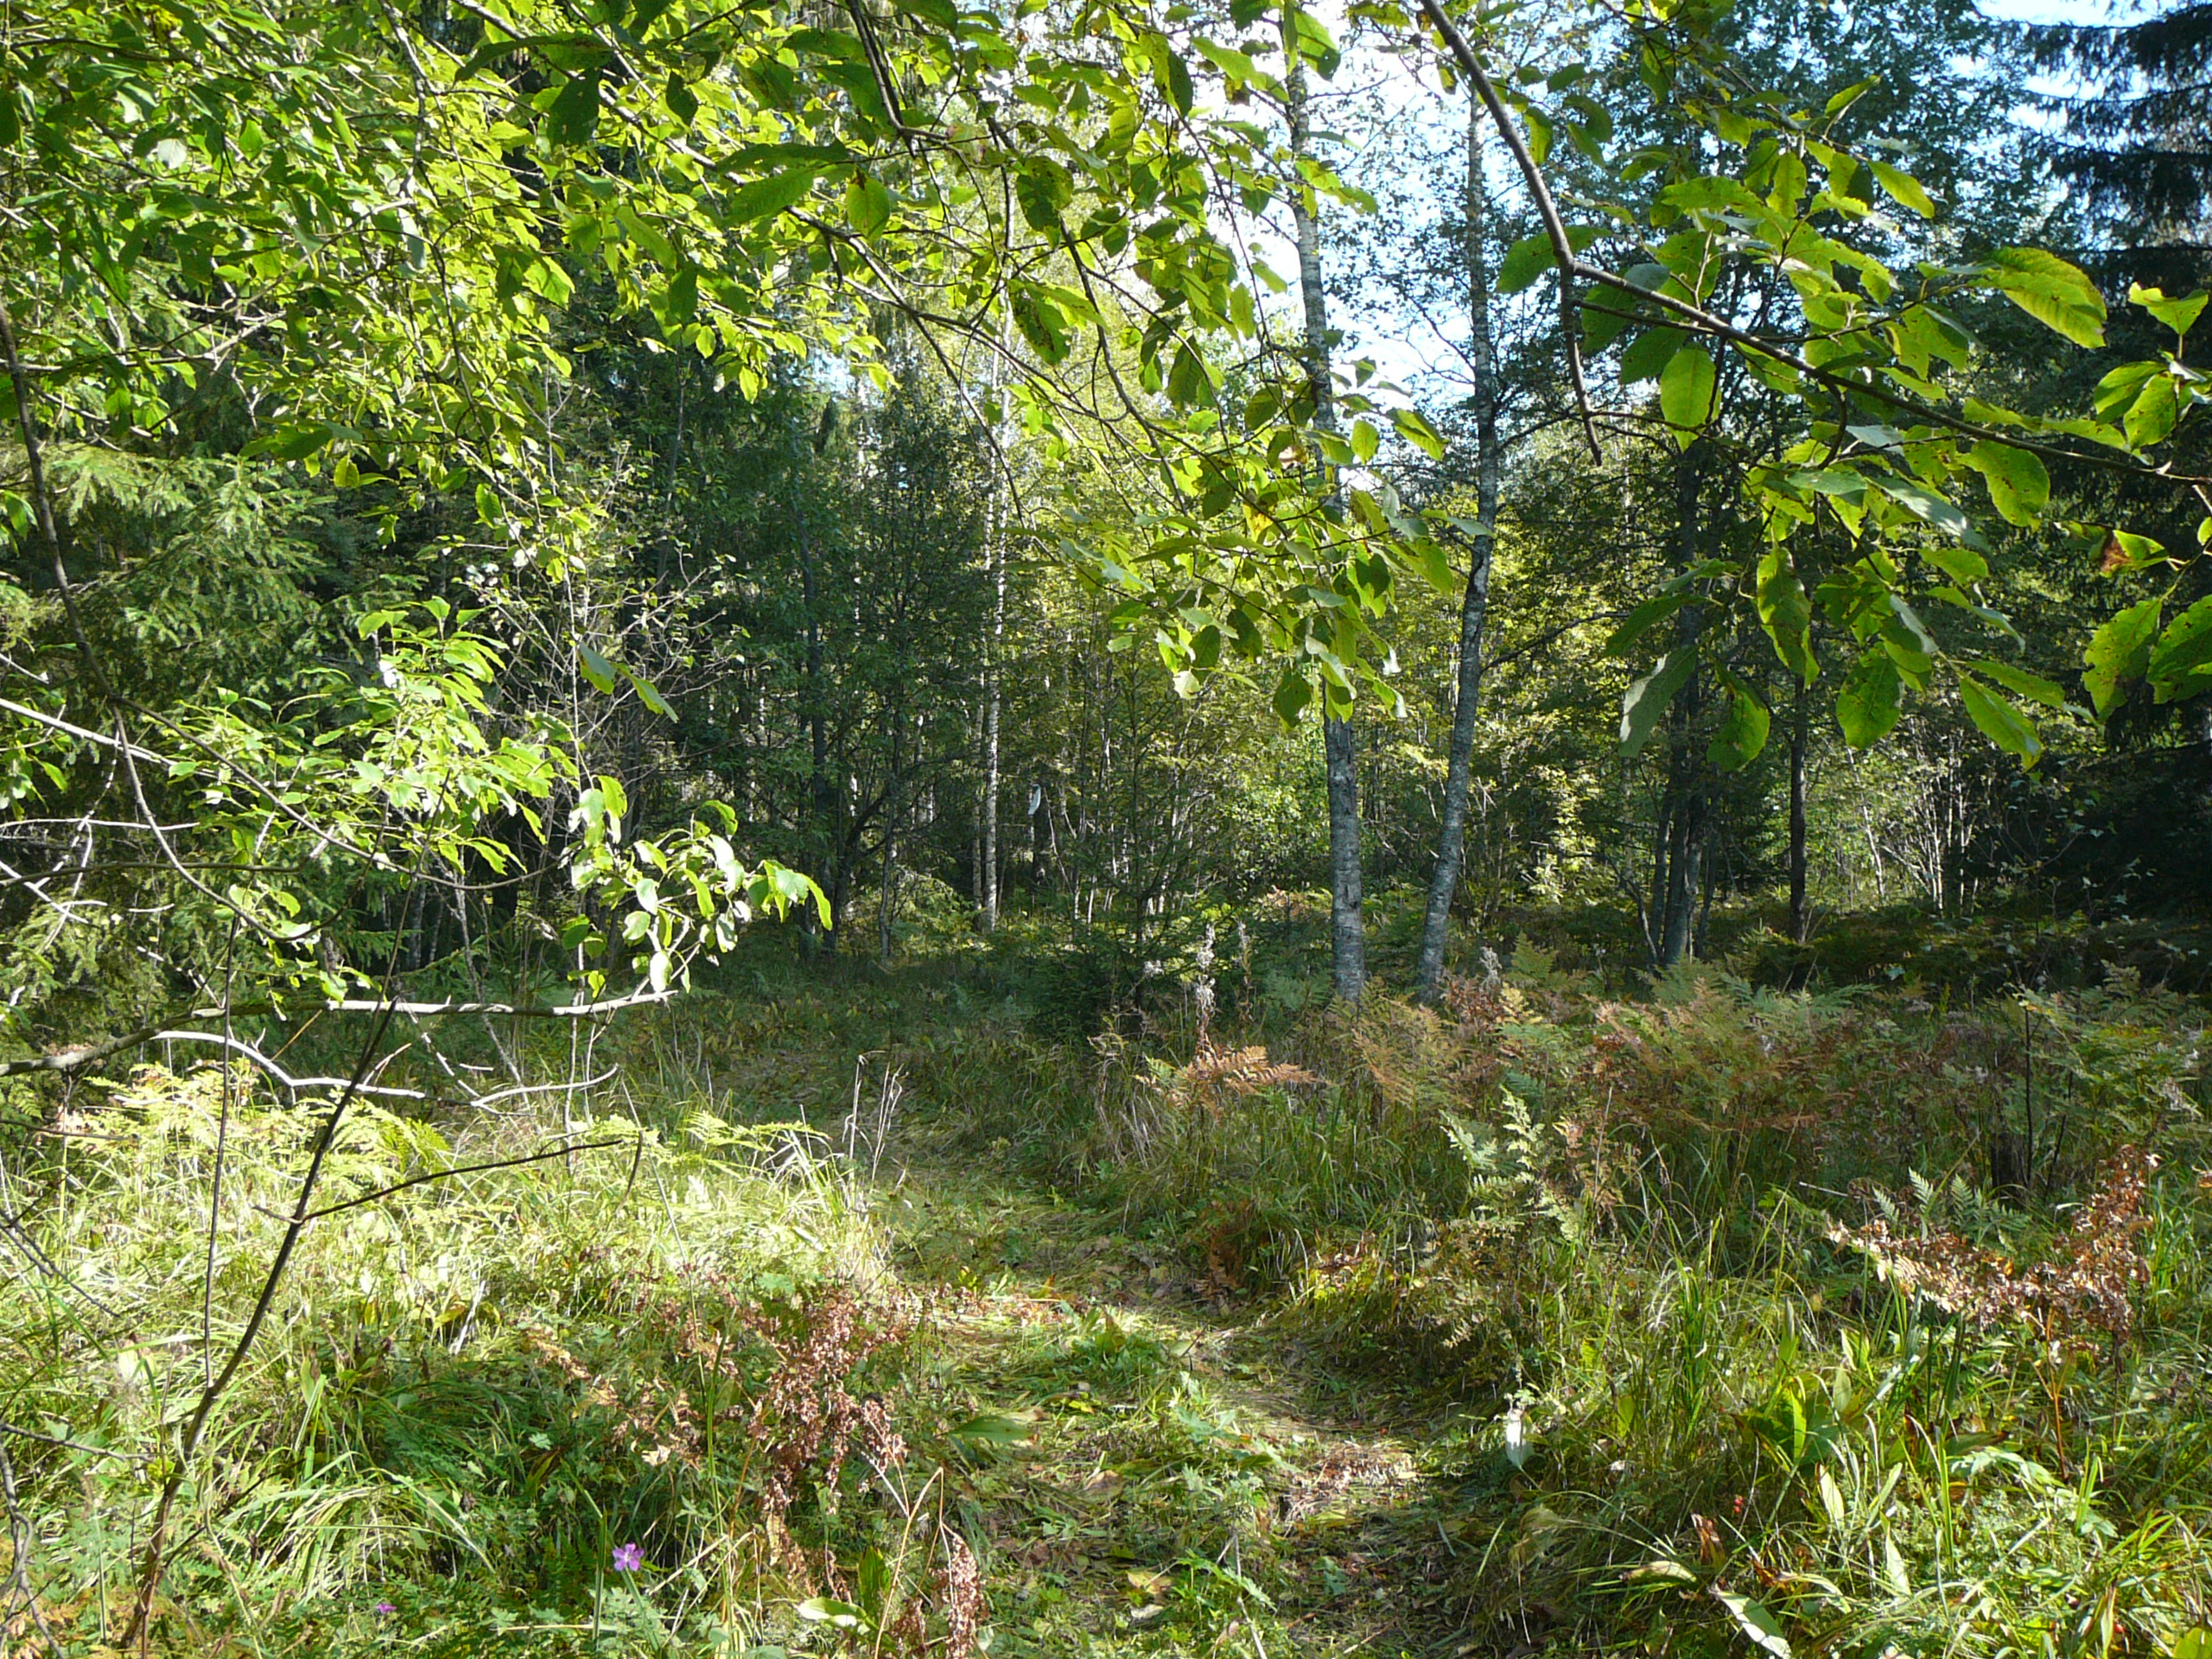
images, plant, plant community, terrestrial plant, natural landscape, tree, wood, grass, trunk, groundcover, shade, deciduous, shrub, grassland, landscape, forest, temperate broadleaf and mixed forest, grove, wildlife, woodland, flowering plant, herbaceous plant, jungle, riparian zone, subshrub, Northern hardwood forest, tropical and subtropical coniferous forests, prairie, riparian forest, old growth forest, garden, temperate coniferous forest, soil, shrubland, valdivian temperate rain forest, rainforest, trail, wildflower, pasture, sky, path, landscaping